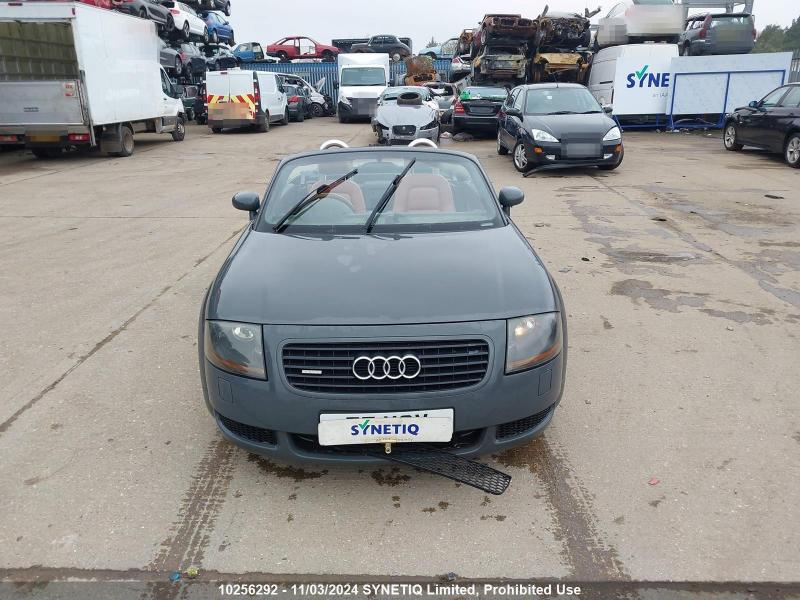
Aucun dommage détecté.
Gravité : aucun